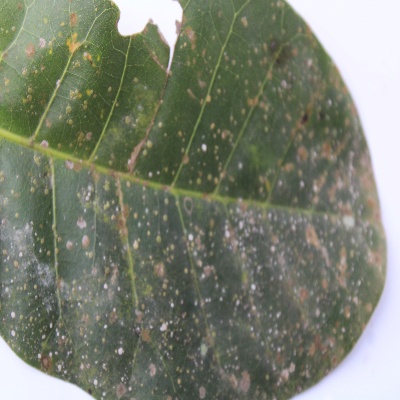
Crop: Cashew
Condition: red rust